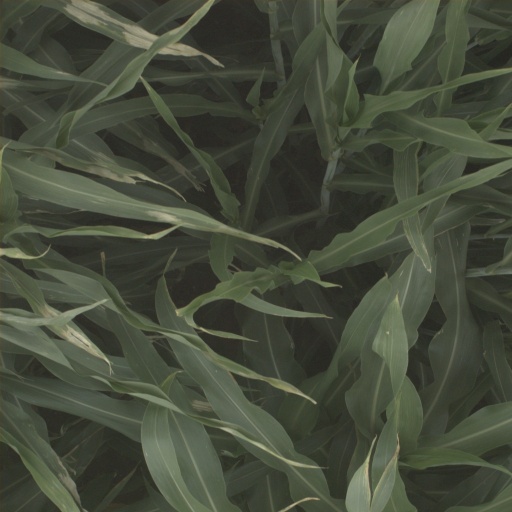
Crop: sorghum